Republicanism in the United States

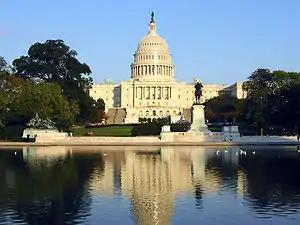
The Capitol exalts classical republican virtues.

The values and ideals of republicanism are foundational in the constitution and history of the United States. As the United States constitution prohibits granting titles of nobility, "republicanism" in this context does not refer to a political movement to abolish such a social class, as it does in countries such as the United Kingdom, Australia, and the Netherlands. Instead, it refers to the core values that citizenry in a republic have, or ought to have.